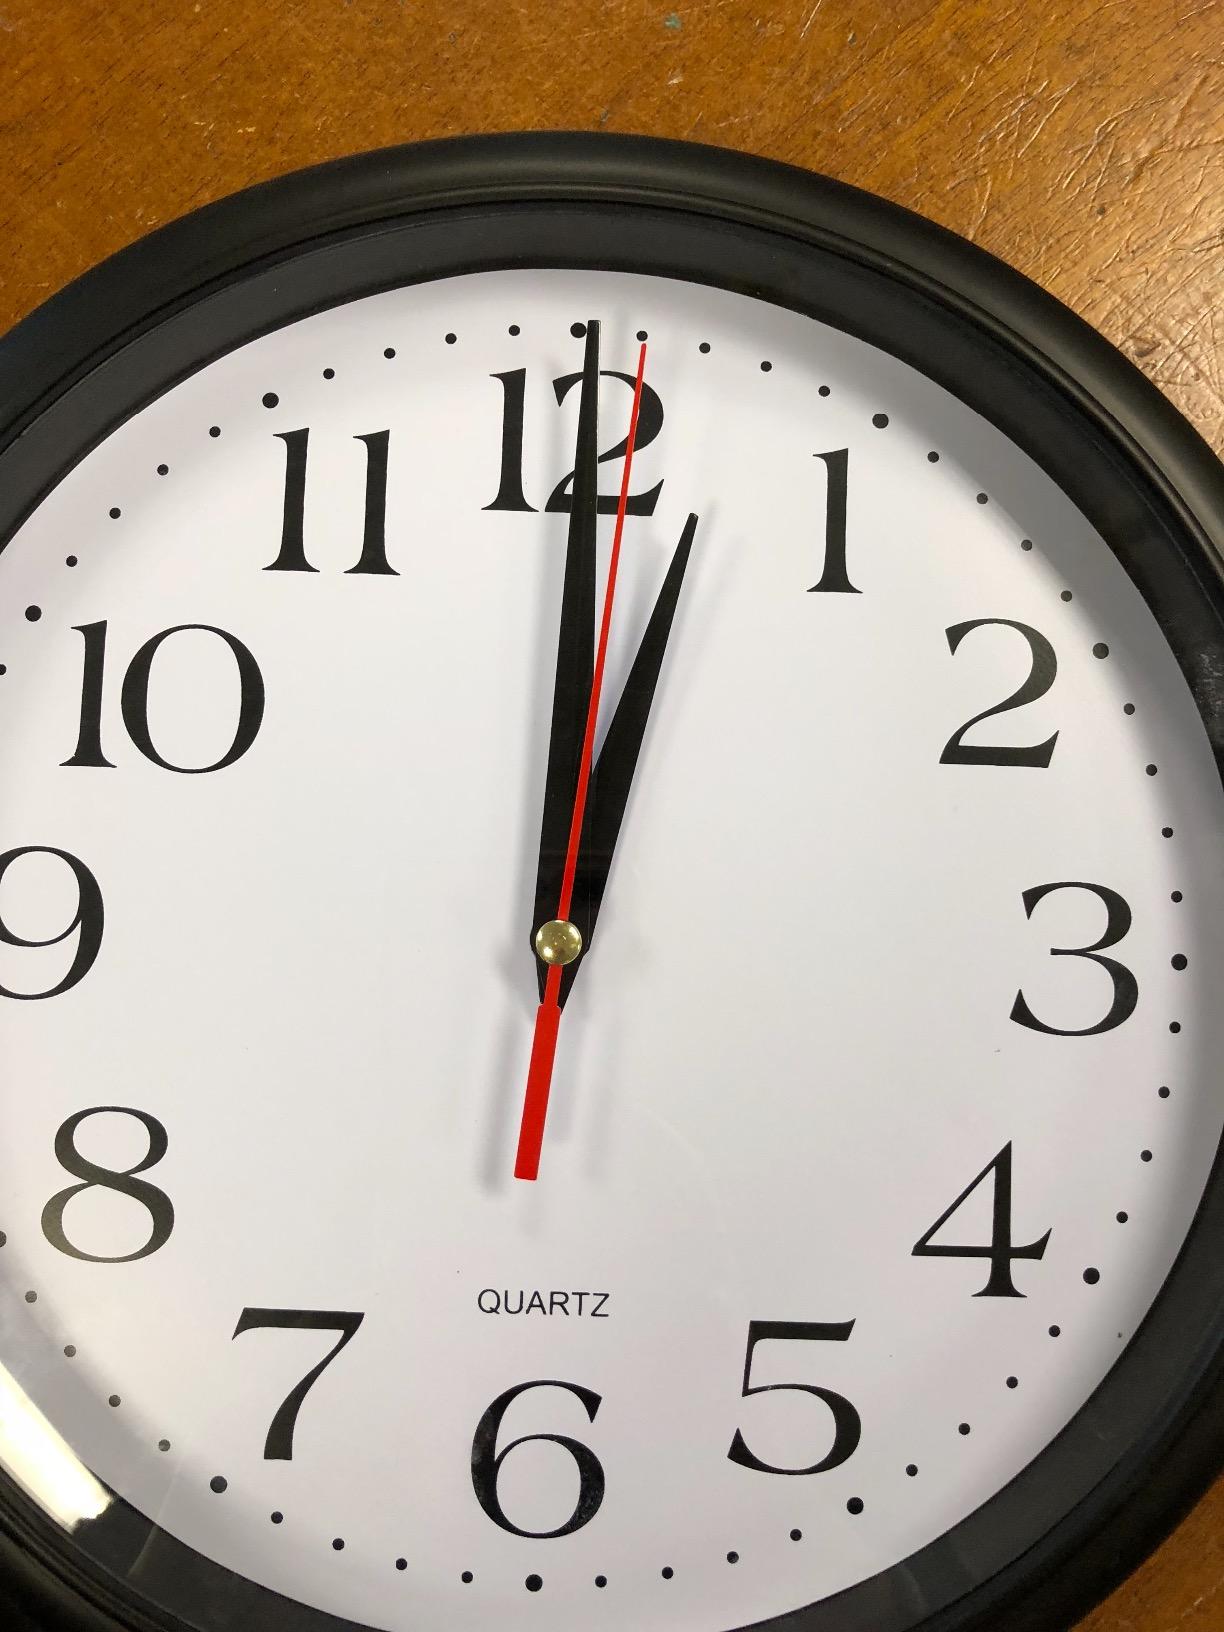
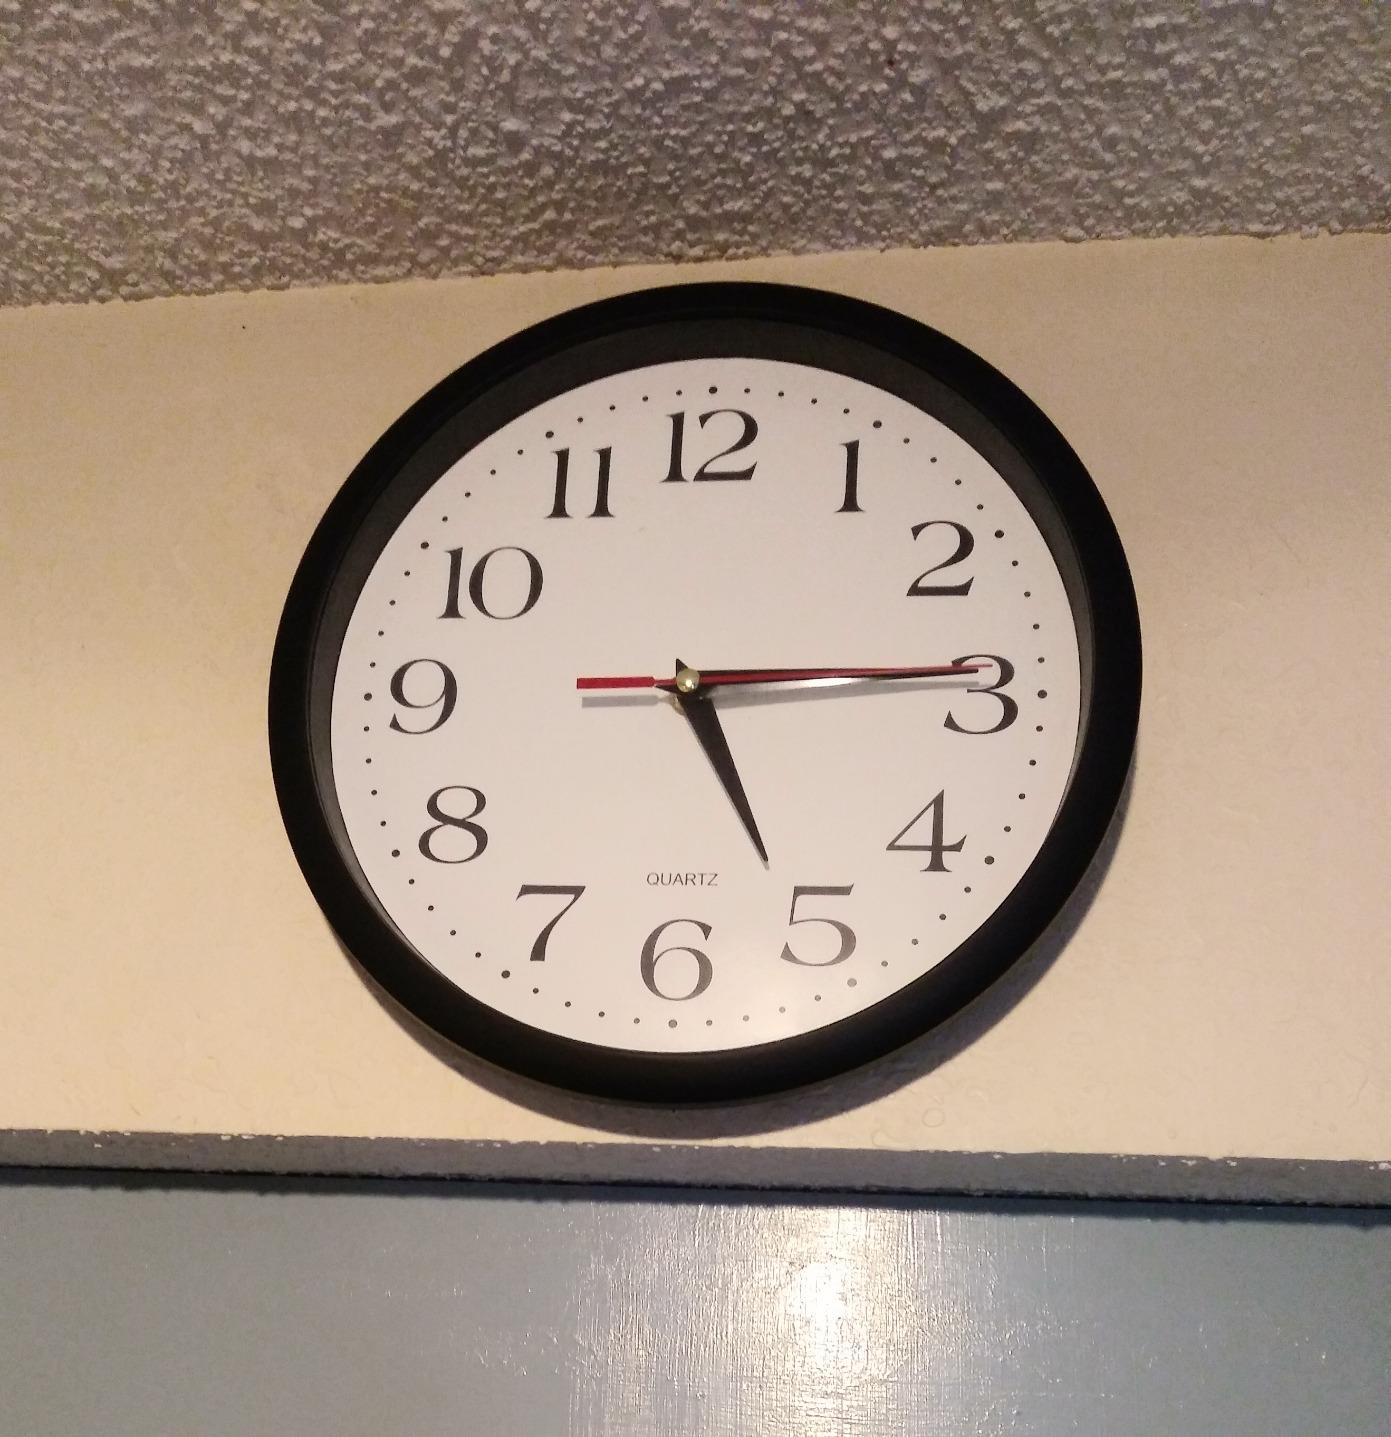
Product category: clock
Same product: yes